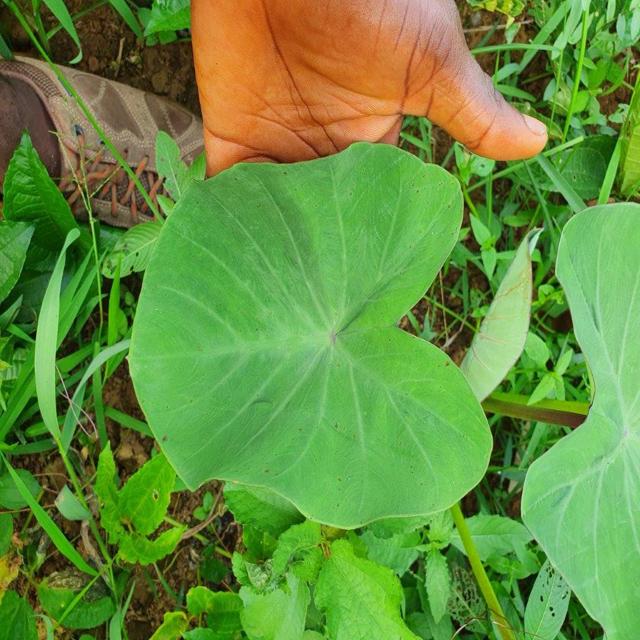
Label: Healthy